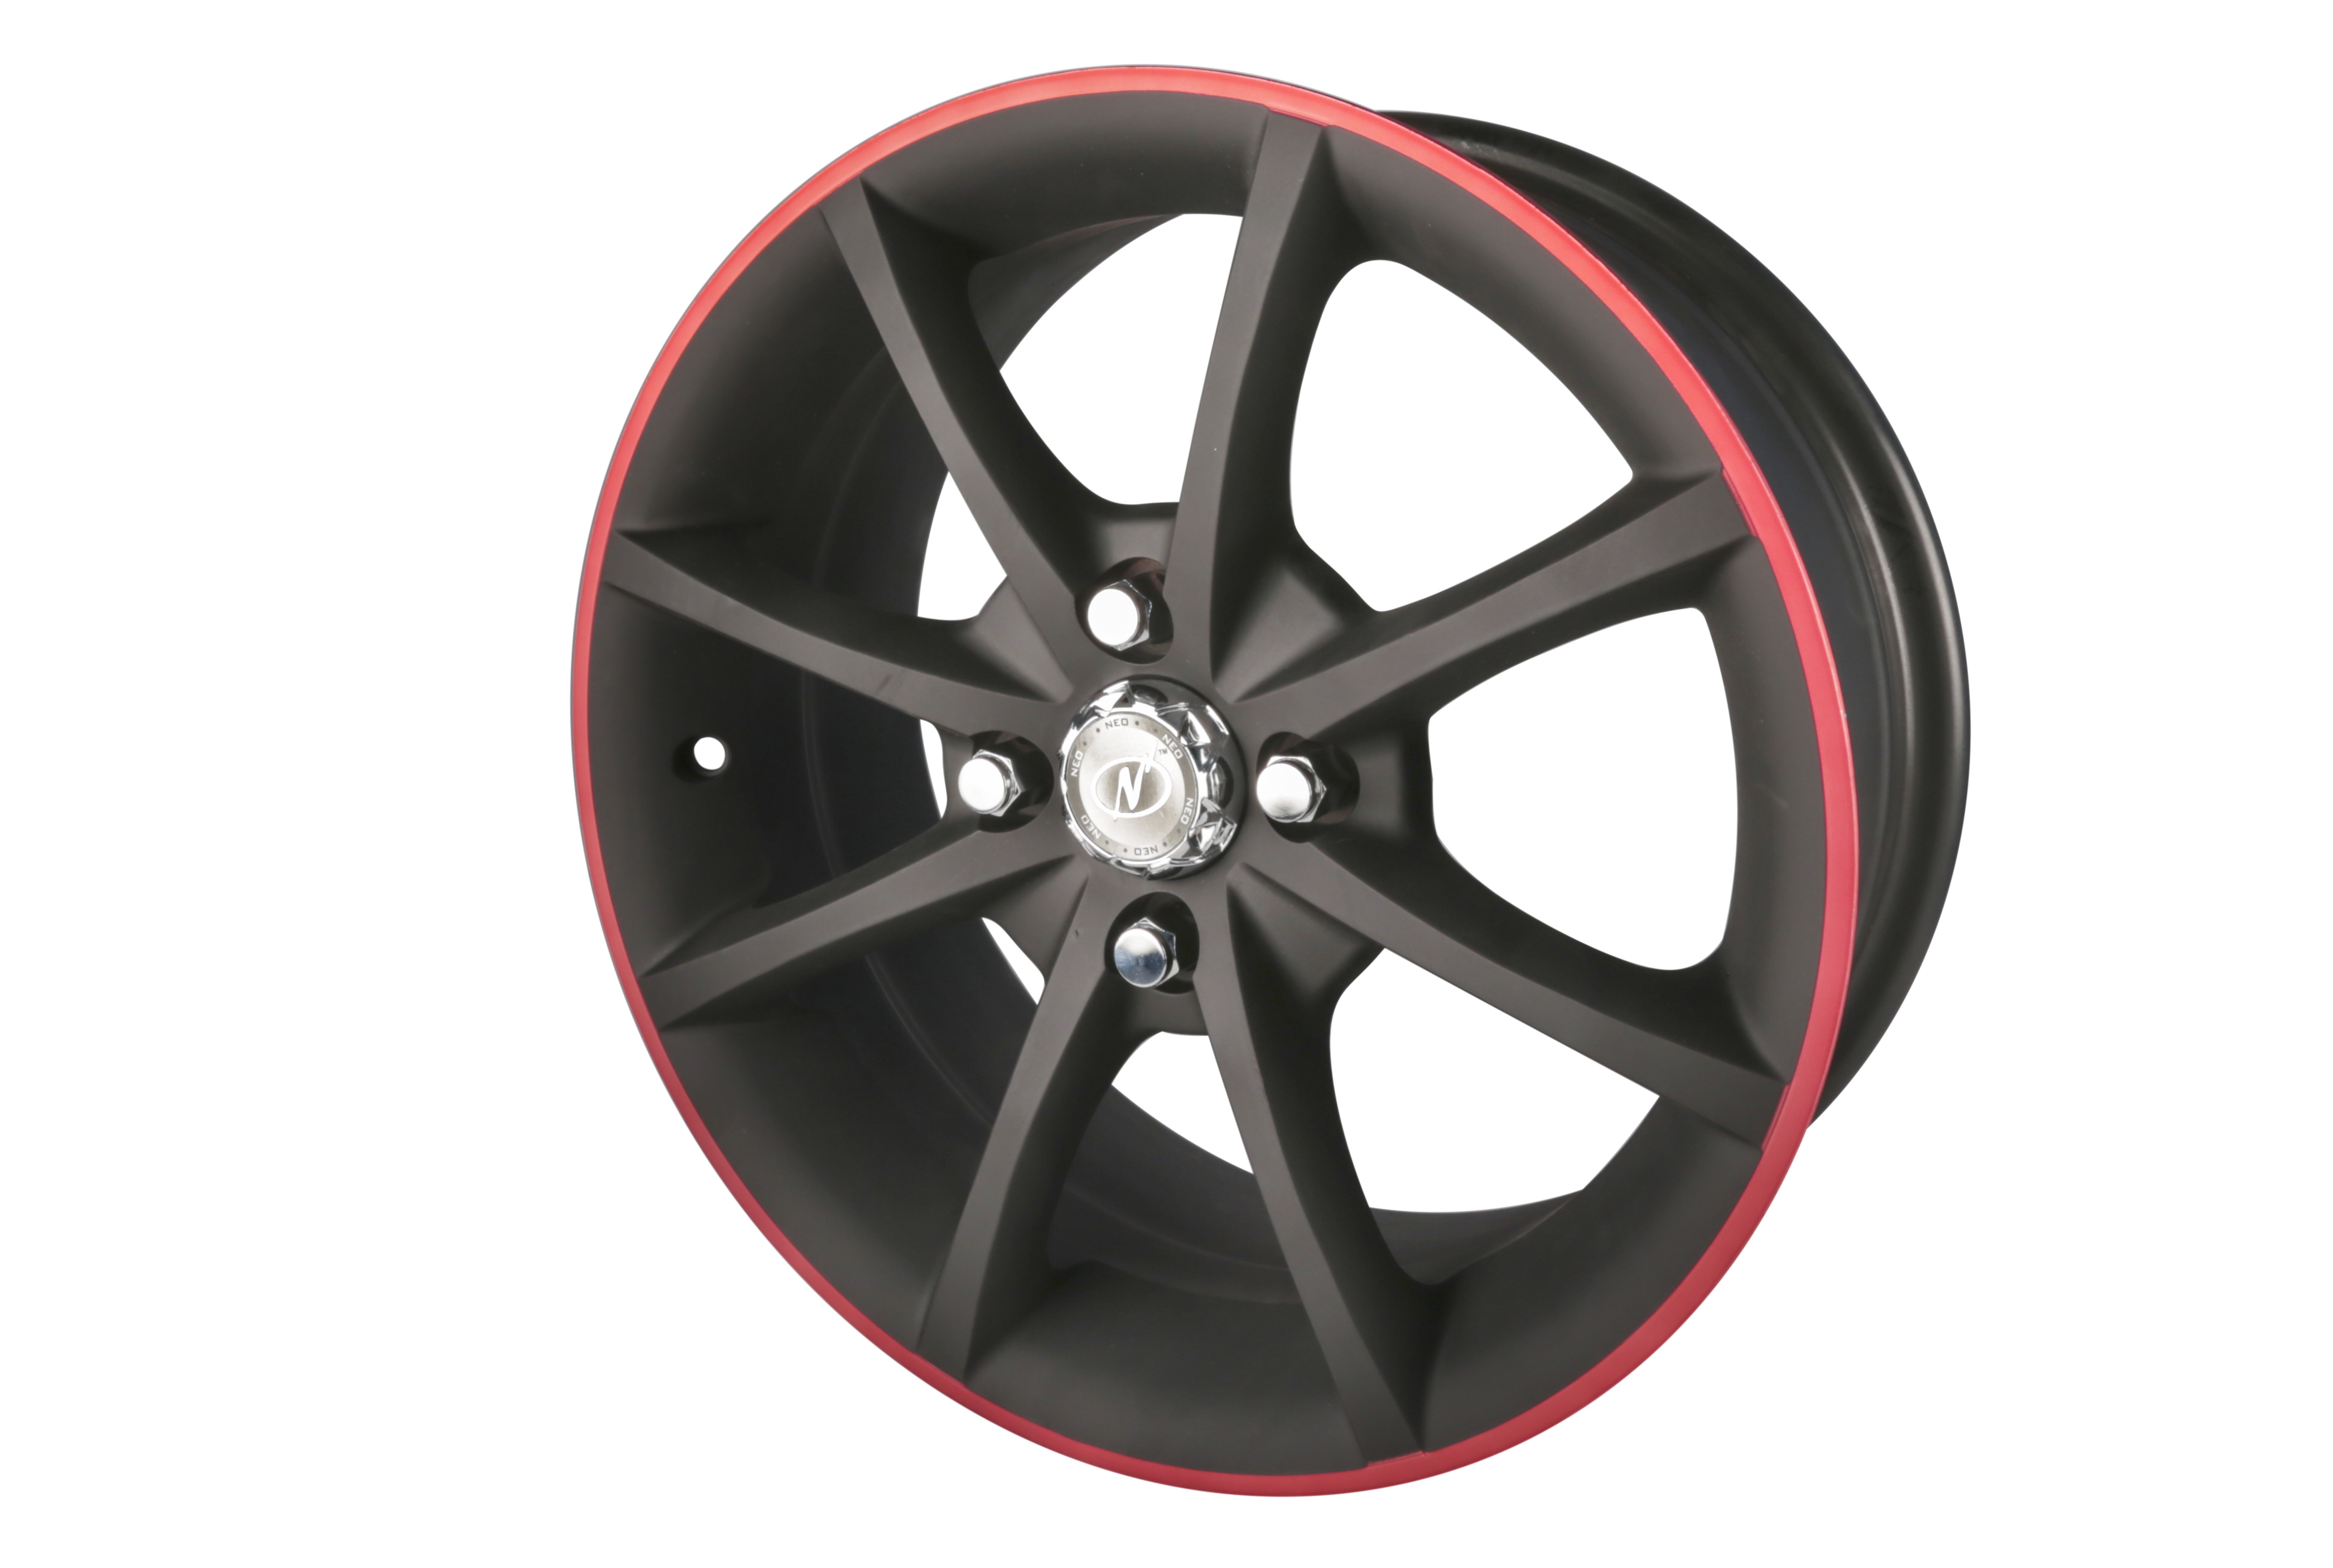
car, wheel, spoke, steering wheel, tire, bumper, font, rim, alloy, alloy wheel, auto part, bicycle wheel, automotive exterior, automotive tire